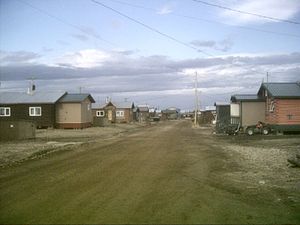
Old Crow (Yukon)
Old Crow er en bebyggelse ved floden Porcupine River, i den nordlige del af Yukon i Canada. Det er territoriets nordligste samfund og kan kun nås med fly. Befolkningen var i 2011 på 245 indbyggere, af hvilke de fleste var Gwich'in-indianere.